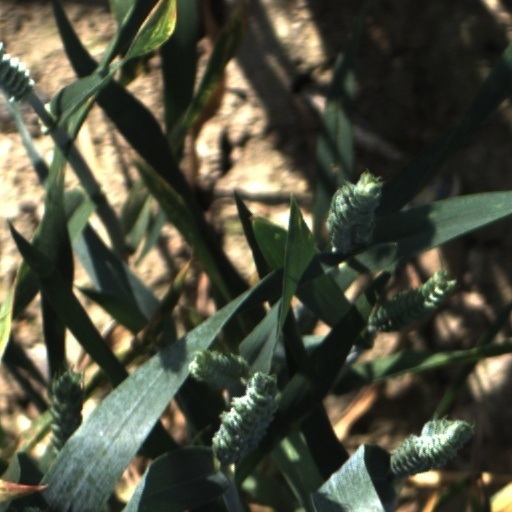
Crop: wheat